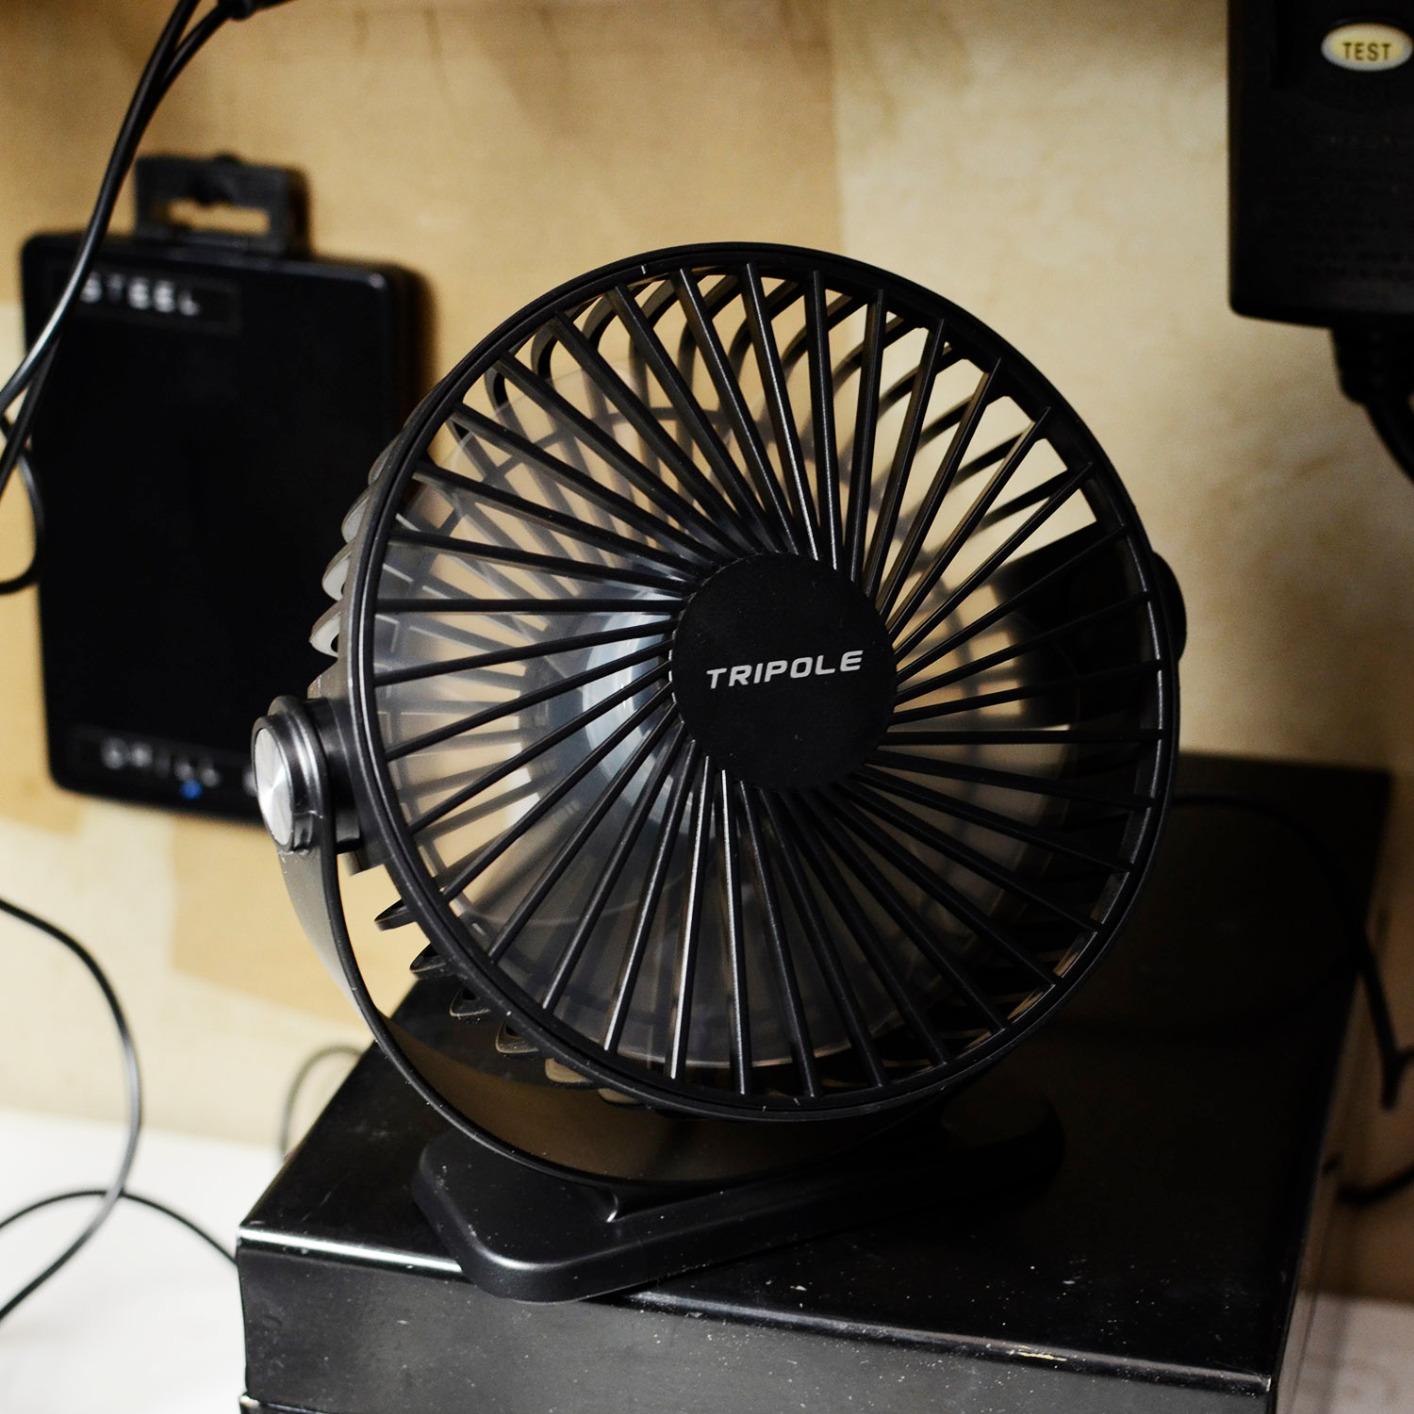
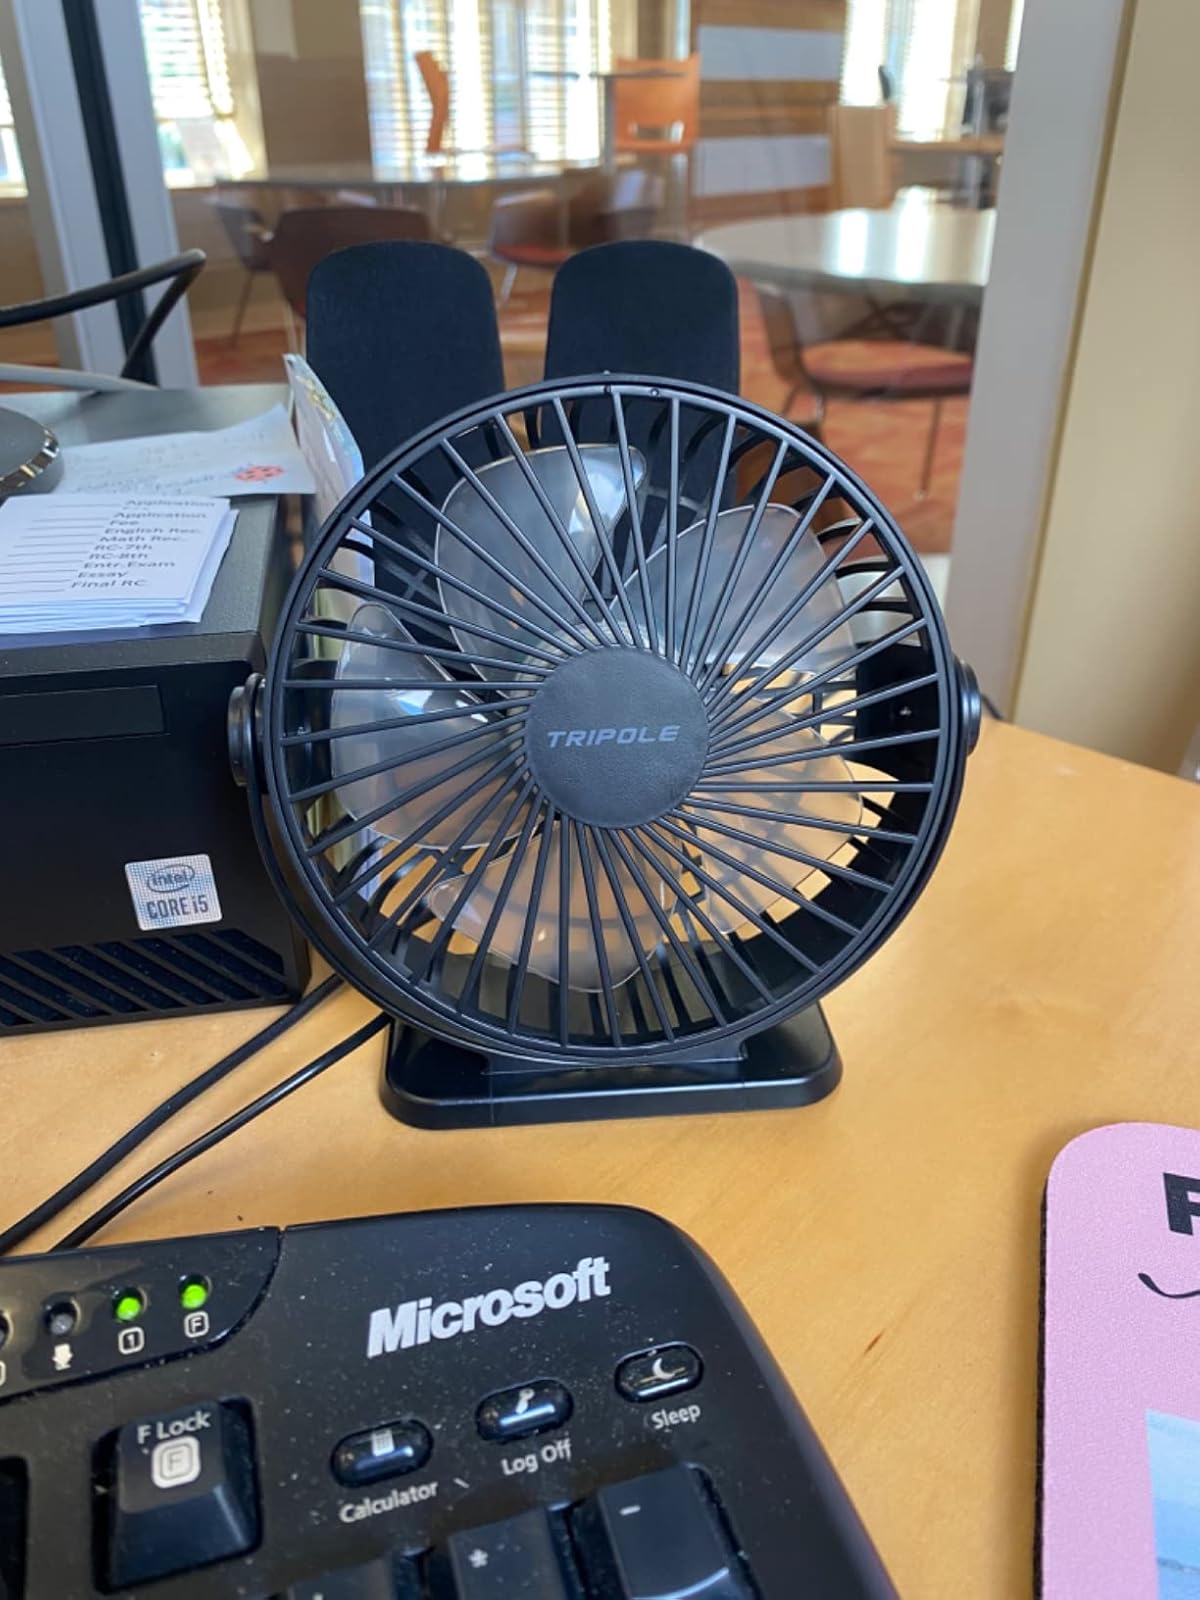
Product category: fan
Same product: yes